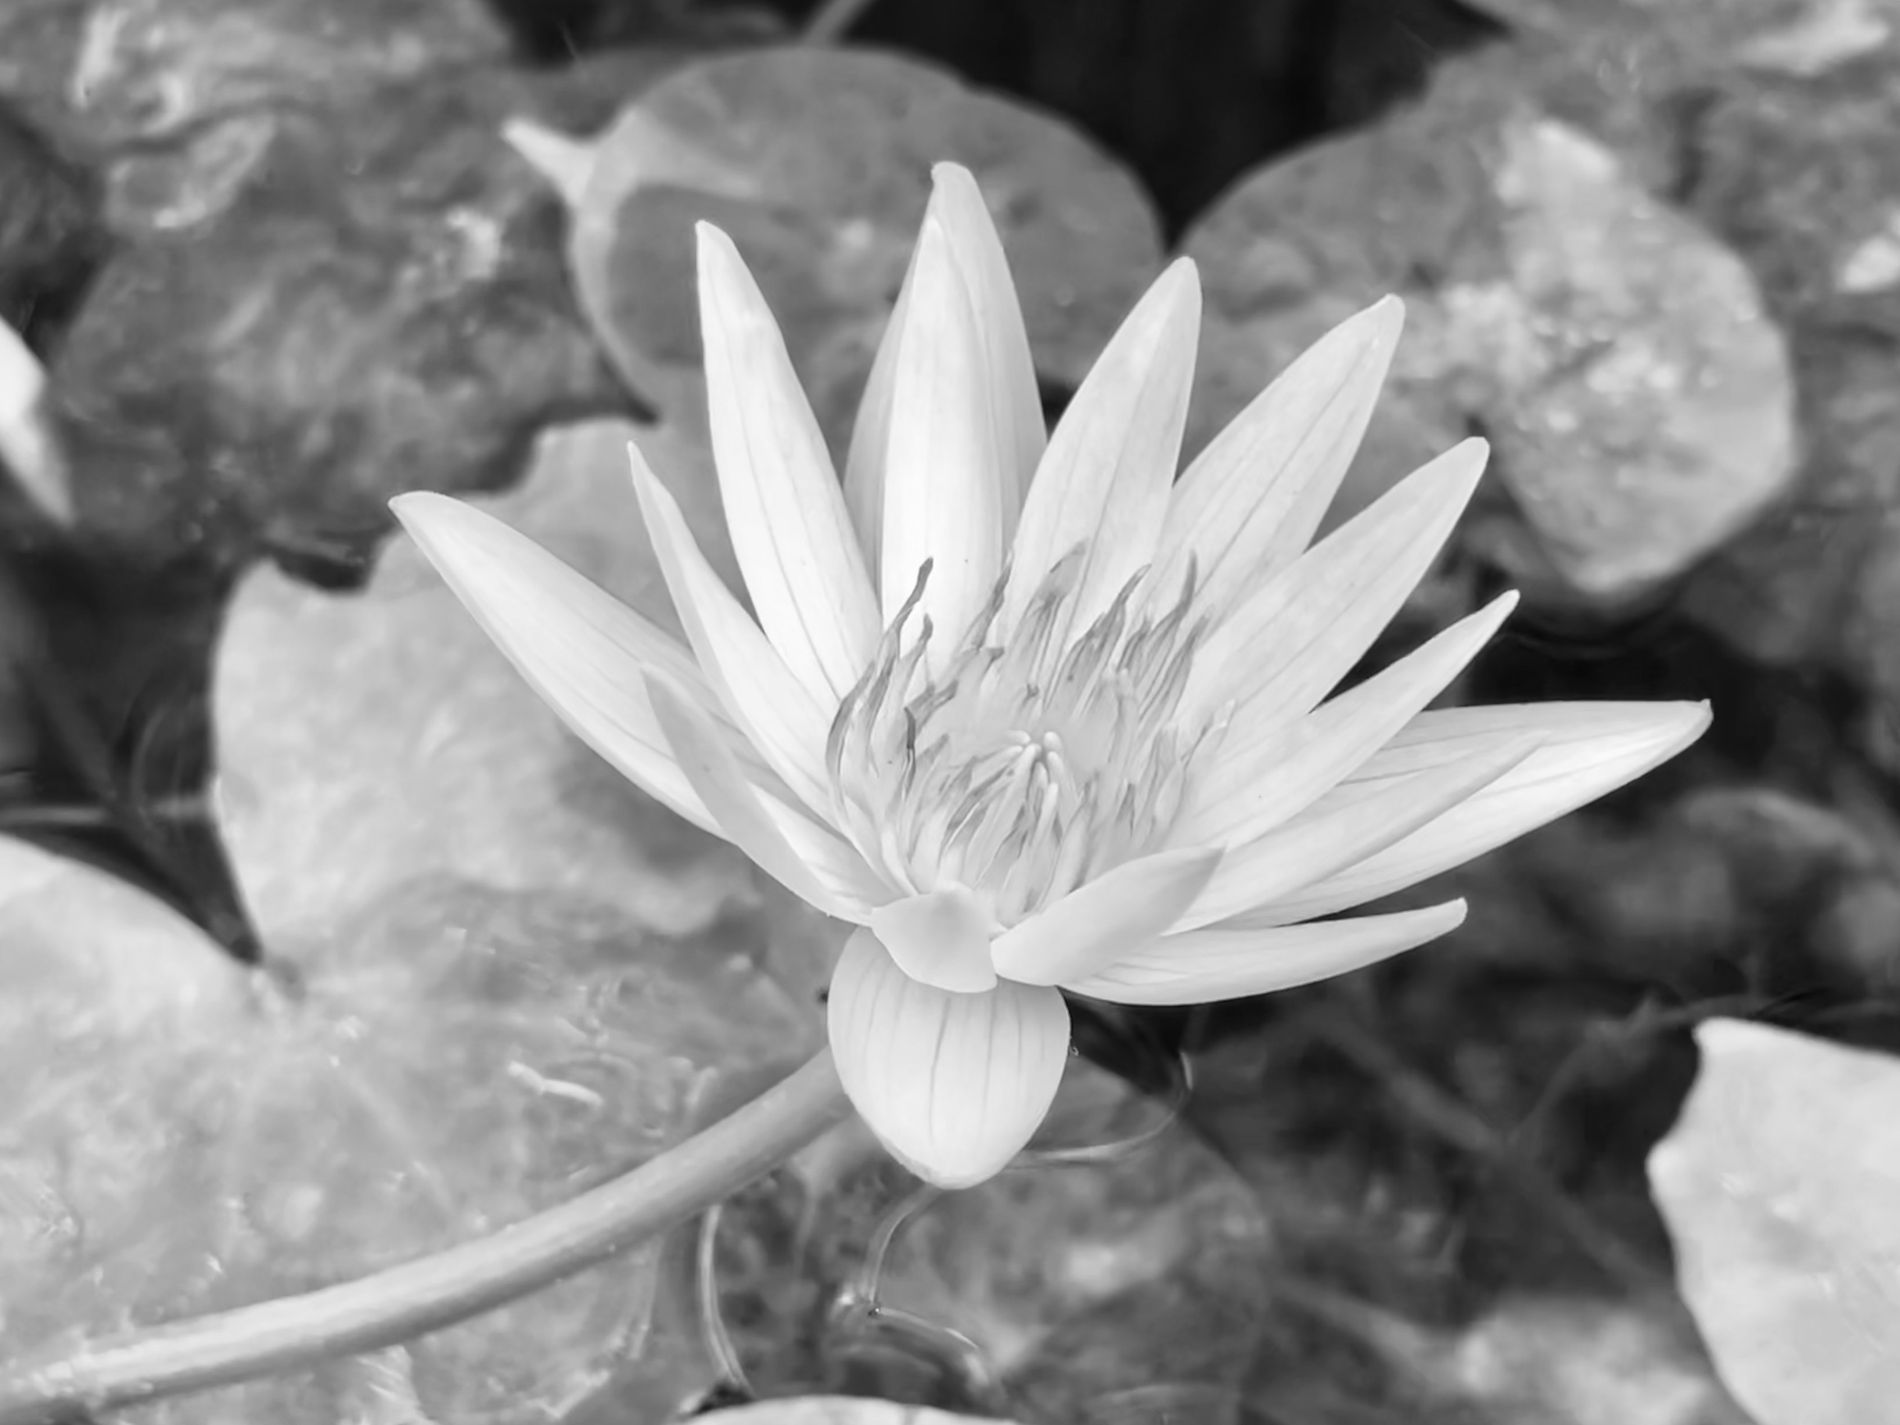
water plants
A black and white photograph of a fully bloomed water flower, The flower rests among blurred water plants creating a natural atmosphere.
Shot at eye level in natural daylight, this photograph captures a water flower in sharp focus against water background, The grayscale palette emphasizes the natural atmosphere.
Labels: Flower, Plant, Petal, Lily, Pond Lily, Dahlia, Daisy, Anther, water, water plants
Camera: Apple iPhone 12 Pro
Lens: iPhone 12 Pro back triple camera 6mm f/2
Aperture: F2
Exposure: 1/122 sec
ISO: 50
Focal length: 6